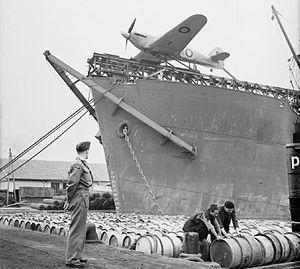
Créés peu après l'invention de l'aviation militaire pendant la Première Guerre mondiale, les porte-avions ont d'abord été considérés comme des bâtiments auxiliaires et n'ont joué un rôle majeur dans la guerre navale qu'à partir de la Seconde Guerre mondiale. Il a fallu l'attaque de Pearl Harbor de décembre 1941 pour démontrer la supériorité de l'aviation embarquée sur la grosse artillerie des navires de ligne, grâce à sa portée incomparablement plus grande pour une force de frappe équivalente. La bataille de la mer de Corail, en mai 1942, est le premier affrontement uniquement aéronaval de l'histoire, dans lequel les forces navales japonaises et américaines s'affrontèrent par avions interposés sans jamais être à portée de canon. En 1944-45, les plus grands cuirassés japonais jamais construits coulent sous les attaques de l'aviation embarquée américaine.
L'expression « bataille de l'Atlantique » désigne l'ensemble des combats qui ont eu lieu dans l'Atlantique nord, pendant la Seconde Guerre mondiale. La paternité de l'expression est attribuée à Winston Churchill. C'est la plus longue bataille de l'Histoire, commençant le 3 septembre 1939 pour finir le 8 mai 1945.
Le porte-avions d'escorte est un type de porte-avions de petite taille produit durant la Seconde Guerre mondiale. Conçus dans l'urgence pour assurer la protection des convois et pour suppléer le manque de porte-avions d'escadre en assurant une partie de leurs missions d'entraînement et de transport, ces navires assurèrent des missions offensives de plus en plus nombreuses, notamment la conduite de raids contre des objectifs terrestres et les missions d'appui au sol lors des opérations amphibies.
Les CAM ship sont des navires cargos britanniques utilisés comme escorteurs lors de la Seconde Guerre mondiale. 35 cargos furent convertis à partir de l'été 1941. Ces conversions étaient des solutions d'urgences en raison de la pénurie de porte-avions d'escorte.